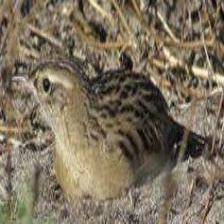
Species: AUSTRAL CANASTERO
Scientific name: ASTHENES ANTHOIDES